French Republicans under the Restoration

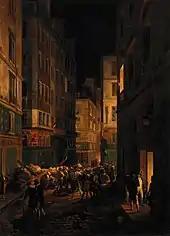
Peinture représentant l'arrivée du duc d'Orléans à Paris.

In his address to the Chambers on 3 March 1830, the King lauded the virtues of the Algerian Expedition without addressing domestic politics. However, opposition deputies were unwilling to be lulled by such words and demanded Polignac's dismissal. They signed the Address of the 221, drafted by Royer-Collard, which was a true motion of no confidence against the minister. On 18 March, the king rejected the request and dissolved the chamber on 16 May, setting elections for 23 June and 3 July. The Orleanists and republicans rejoiced, believing that another success like that of 1827 would be achieved, with the slogan being the re-election of the 221. New newspapers were established across France by committed Republicans ("Jeune France", "Le Journal de Maine-et-Loire", "Le Précurseur", and "Le Patriote", the latter of which was directed by Marrast). Rumors circulated about a possible coup d'état by Charles X. In response, the republicans hastened their preparations, organizing numerous banquets to prepare minds for the revolution. At these banquets, many seditious speeches were made, alerting the police. In the days preceding the elections, students engaged in conflict with law enforcement, a development that evoked strong public sentiment. On 23 June, the results were announced, revealing a decline in the government's support, with the opposition increasing from 221 to 274 seats. Charles X opted to temporize and postponed the throne speech before the newly constituted chamber to 3 August. The deputies proceeded to take a leave of absence, and the king seized the opportunity to enact a series of conservative laws.